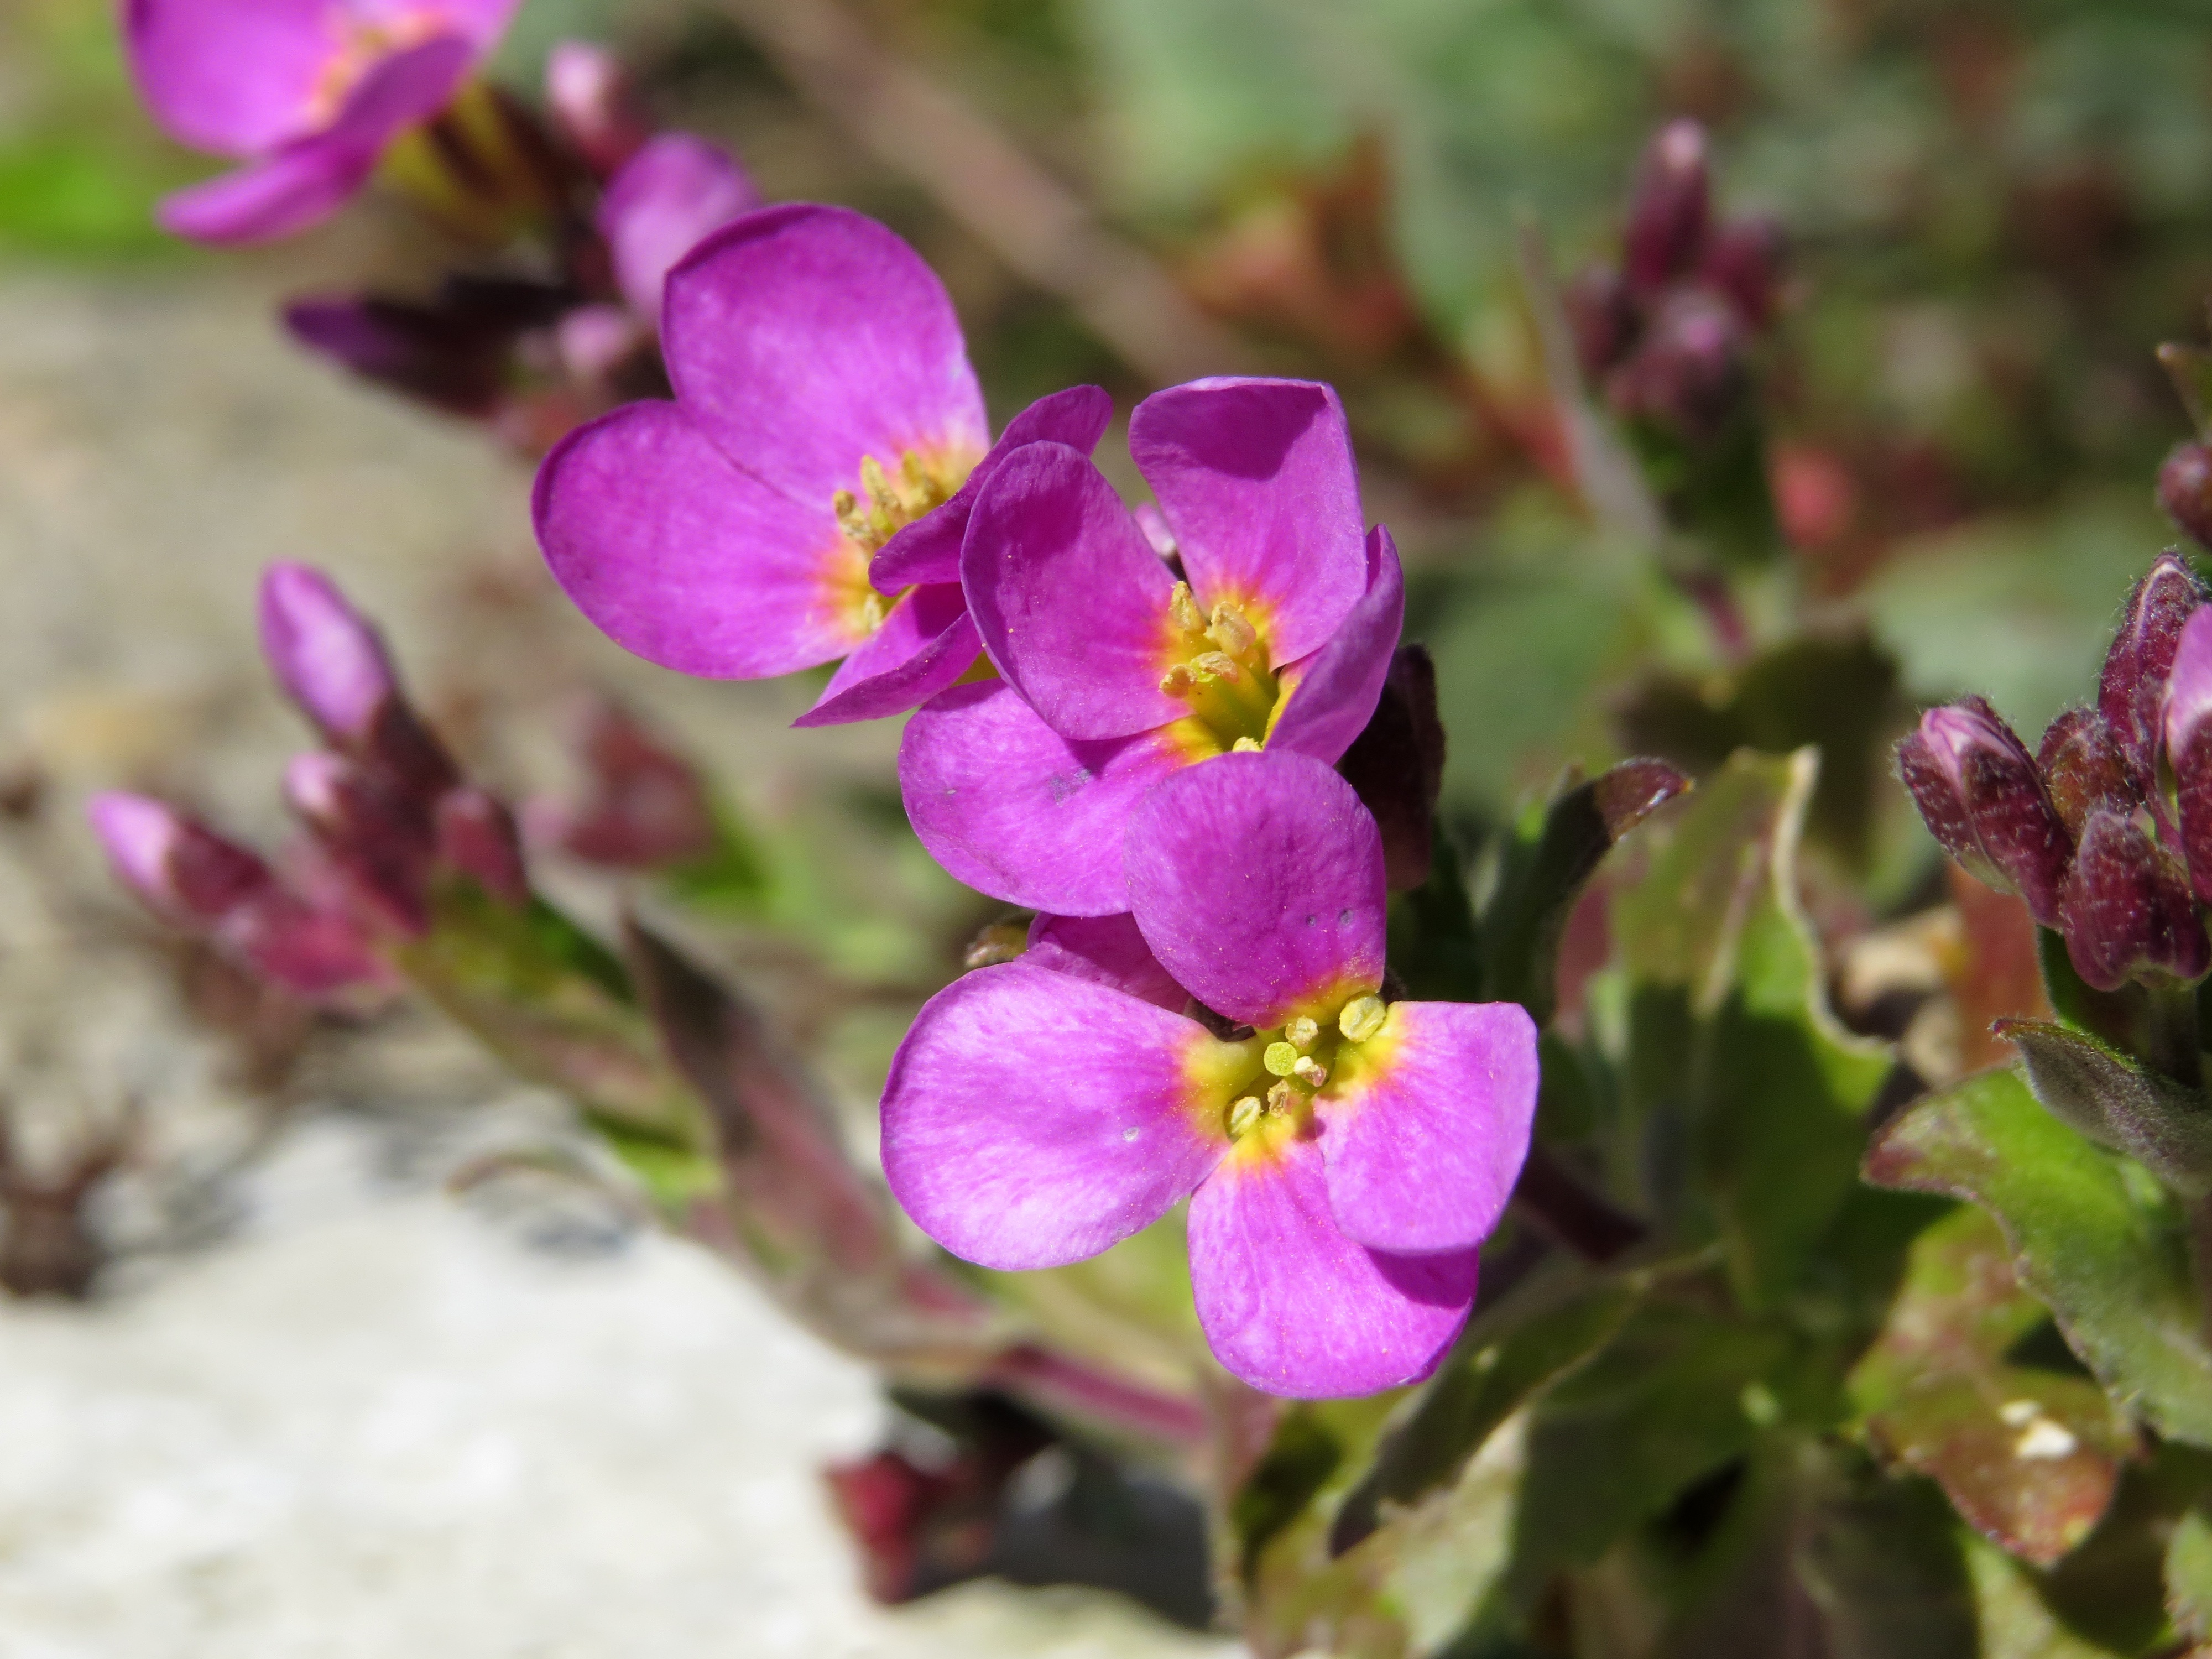
nature, blossom, plant, flower, purple, petal, bloom, green, botany, garden, pink, close, flora, wildflower, viola, macro photography, flowering plant, annual plant, land plant, violet family